Wick railway station

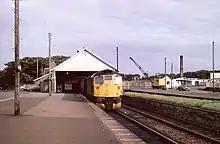
Wick station in August 1980.

The station was designed by Murdoch Paterson and built by the Sutherland and Caithness Railway, opening the line in 1874. A wrought-iron turntable, in diameter, was installed at the station by the Railway Steel and Plant Company of Manchester, along with an engine shed capable of housing four engines and a special loading bank for the loading of herring for the southern markets.